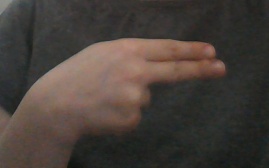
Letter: ain